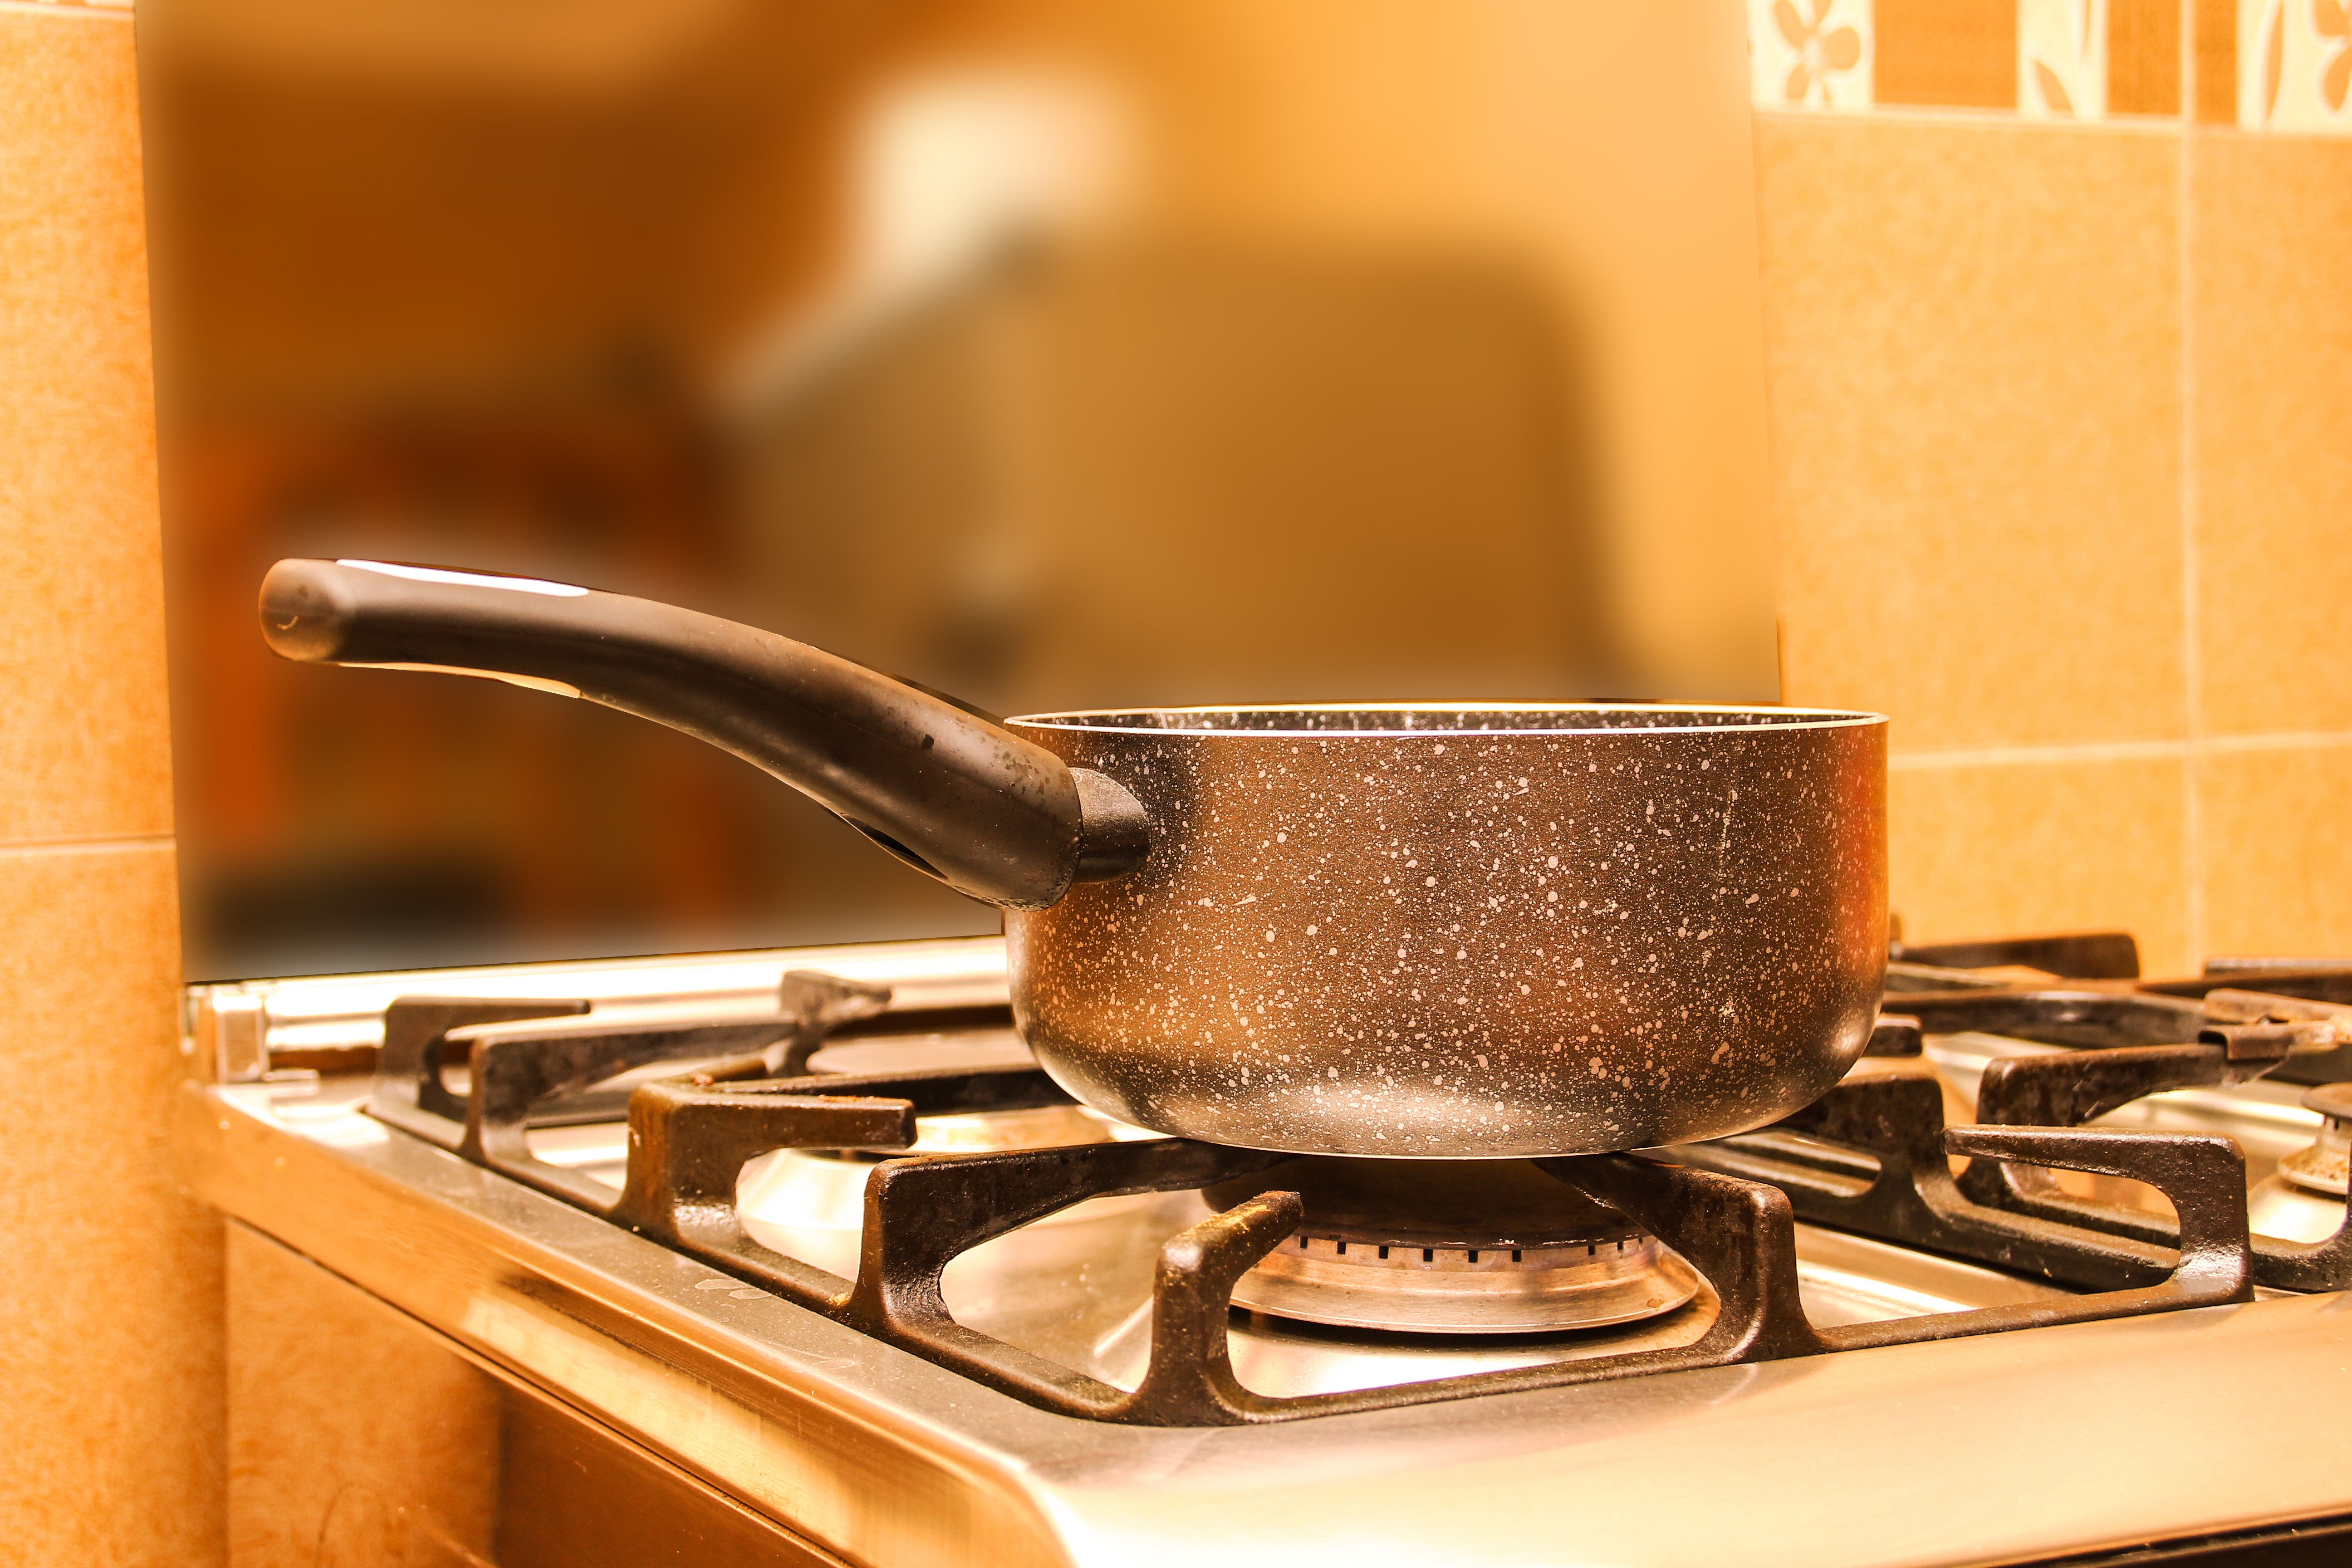
dish, meal, food, kitchen, fire, drink, pan, stove, image, free image, boiling water